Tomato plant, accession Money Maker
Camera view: bottom (45 deg); turntable rotation: 210 degrees
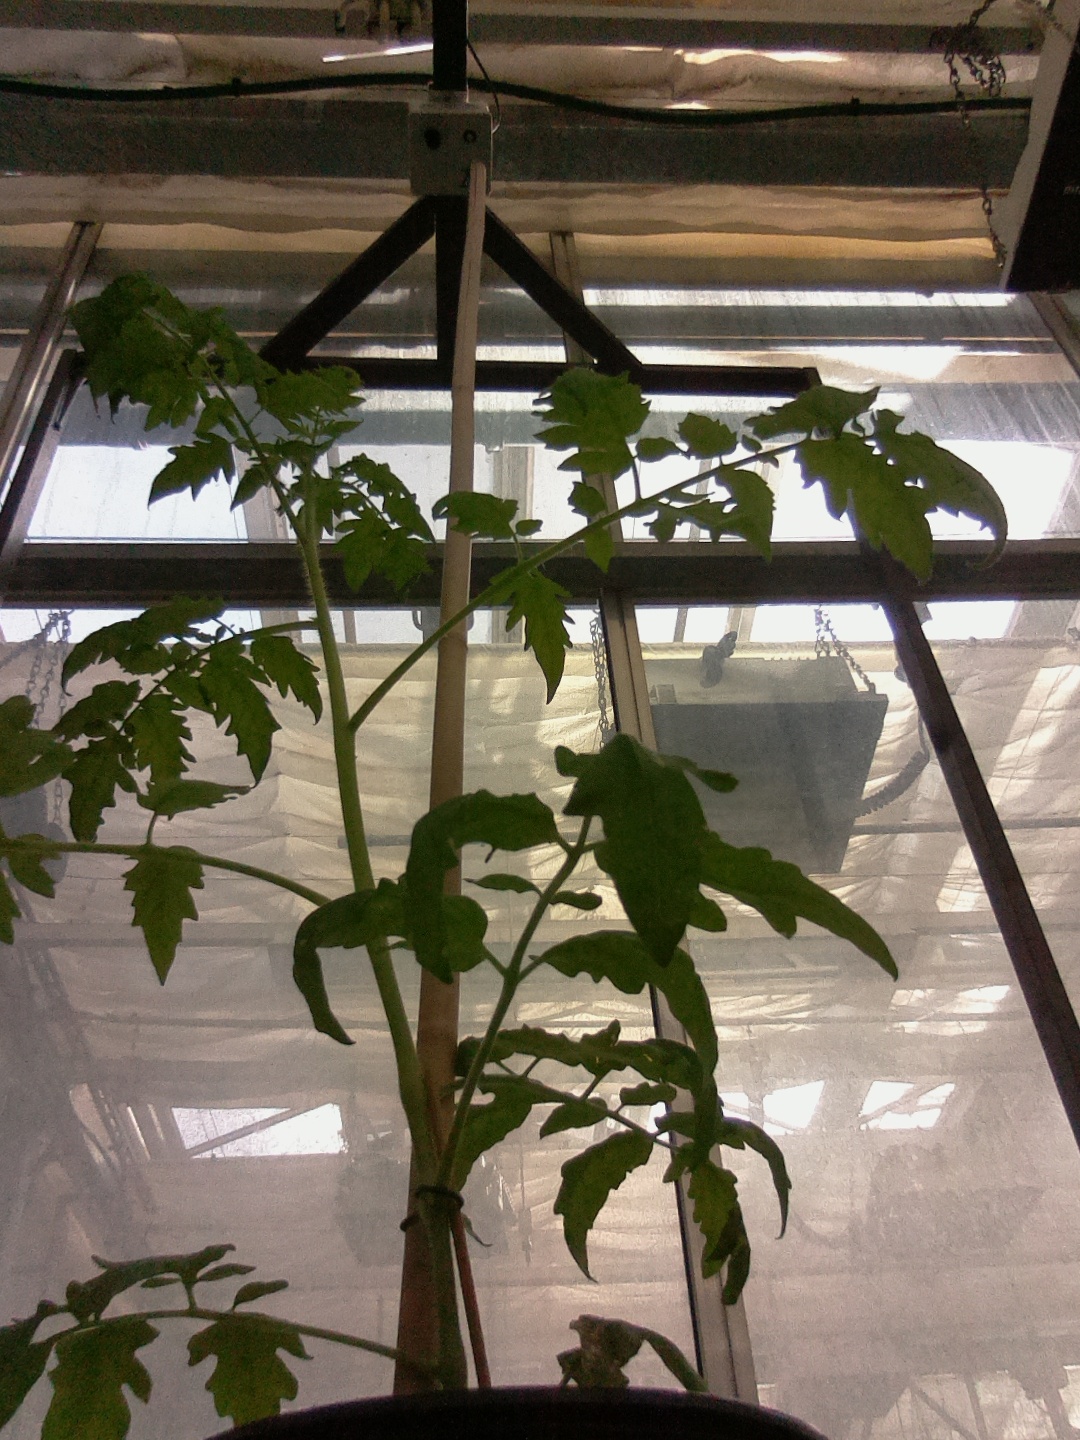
BBCH growth stage 53: 3 inflorescences visible